Mapleton Public Library

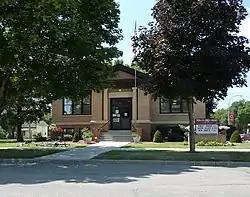
The Mapleton Public Library viewed from the east

The Mapleton Public Library is the public library serving Mapleton, Minnesota, United States. It was built as a Carnegie library in 1910. The building was listed on the National Register of Historic Places in 2009 for its local significance in the theme of social history. It was nominated for representing the civic push for public libraries in Minnesota, abetted by philanthropic grants from steel magnate Andrew Carnegie.